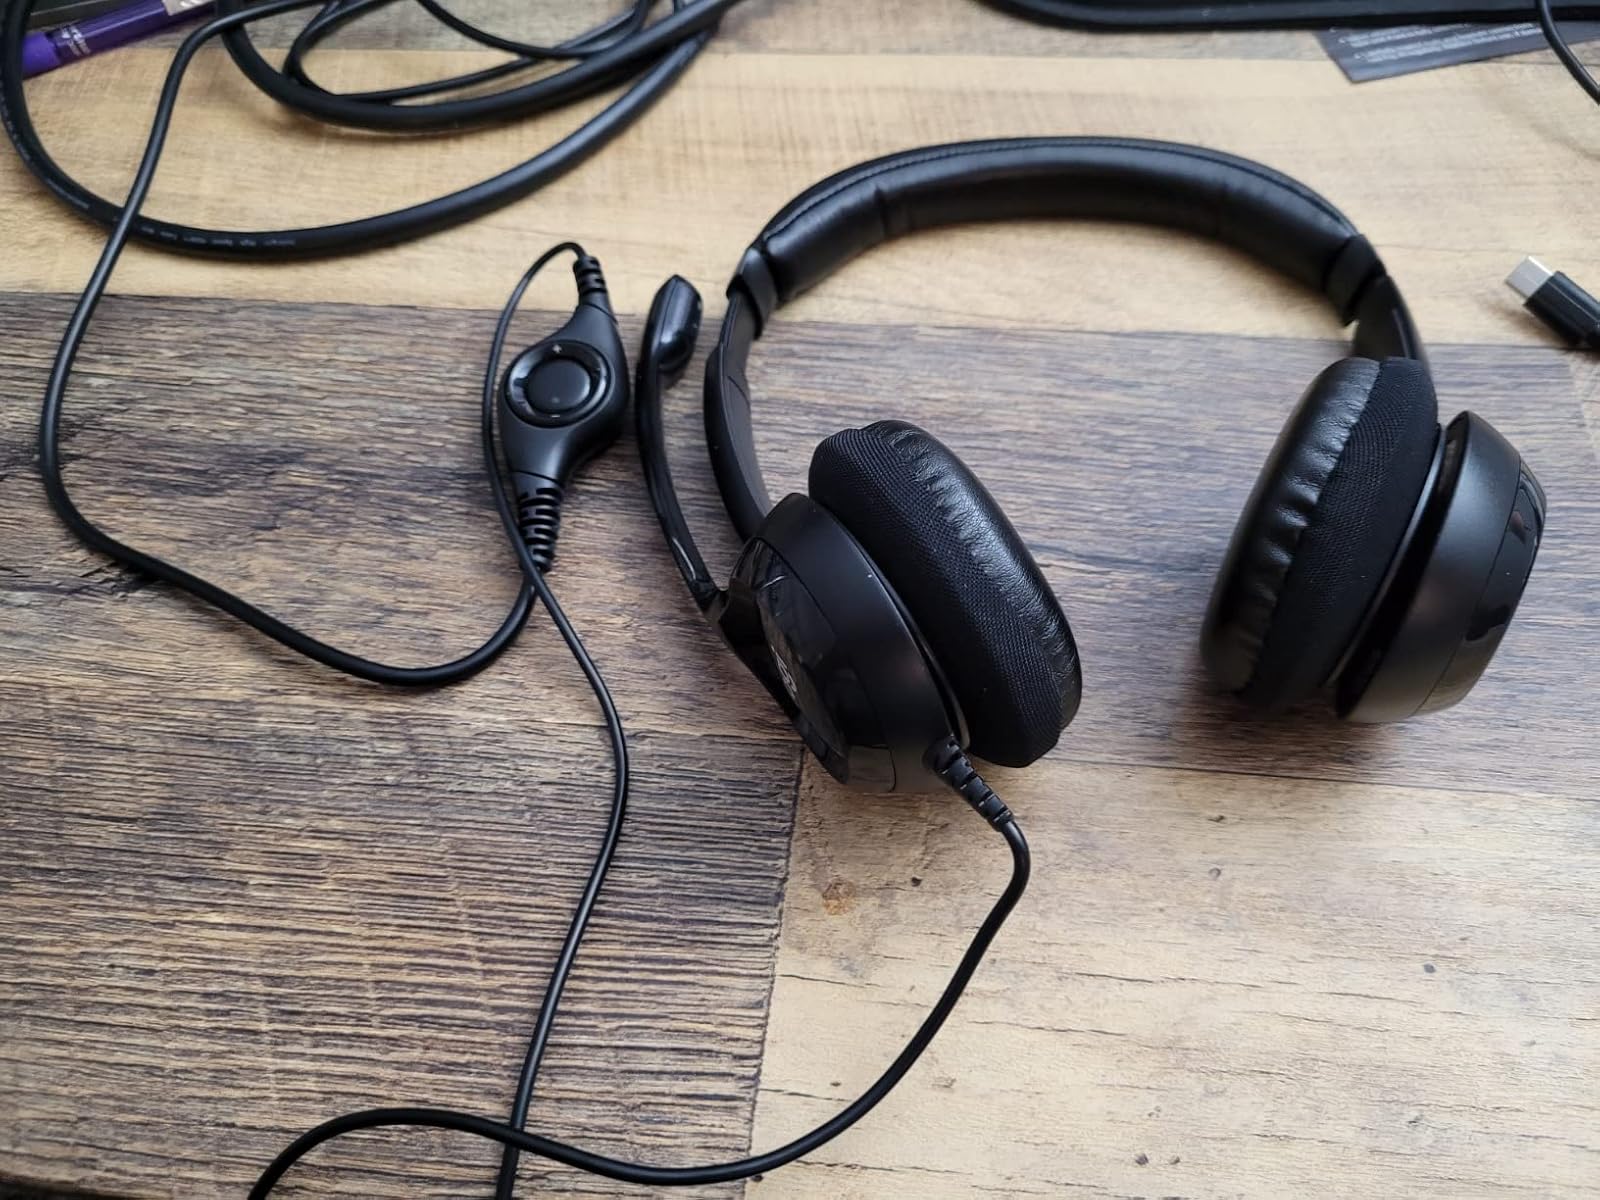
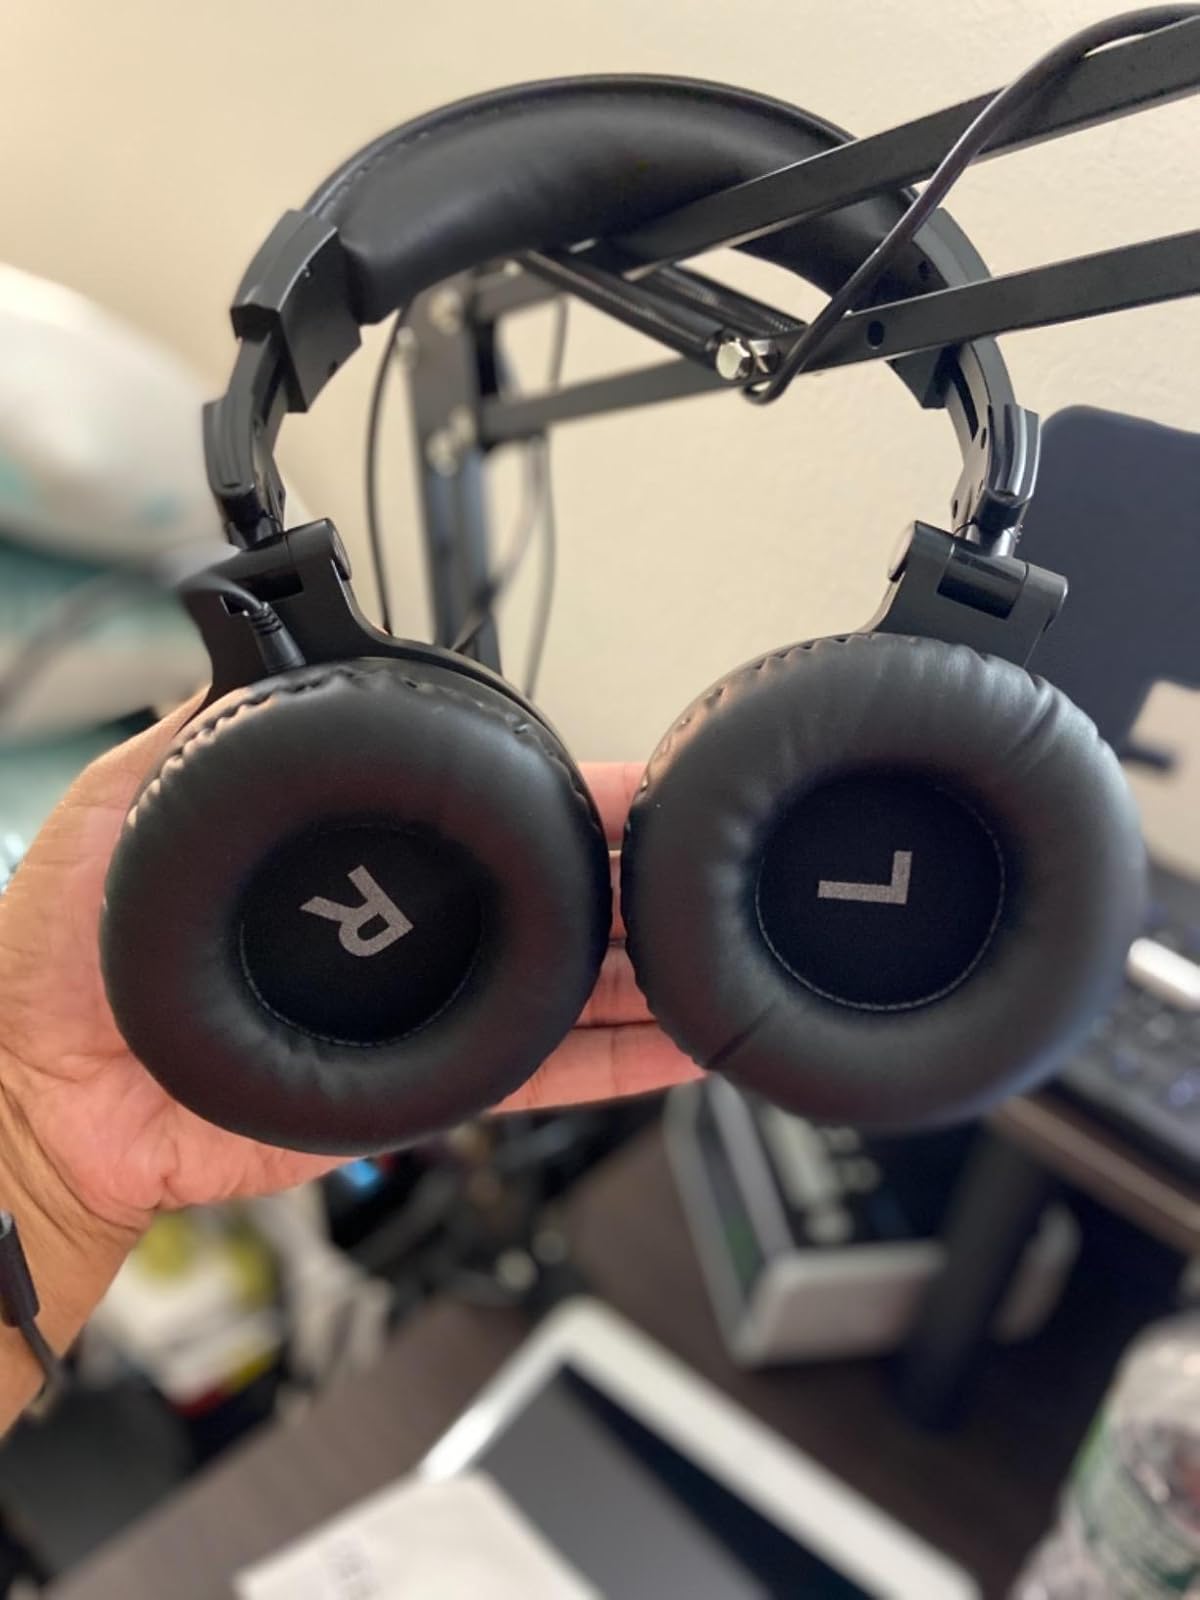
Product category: headphones
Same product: no